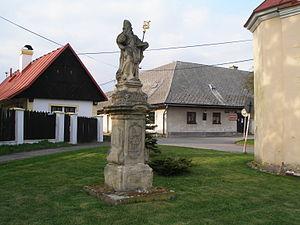
Židněves est une commune du district de Mladá Boleslav, dans la région de Bohême-Centrale, en République tchèque. Sa population s'élevait à 363 habitants en 2020.